Circumstellar disc

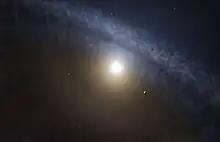
Artist's impression of a transitional disc around a young star.

The infall of gas onto a binary system allows the formation of circumstellar and circumbinary discs. The formation of such a disc will occur for any binary system in which infalling gas contains some degree of angular momentum. A general progression of disc formation is observed with increasing levels of angular momentum: